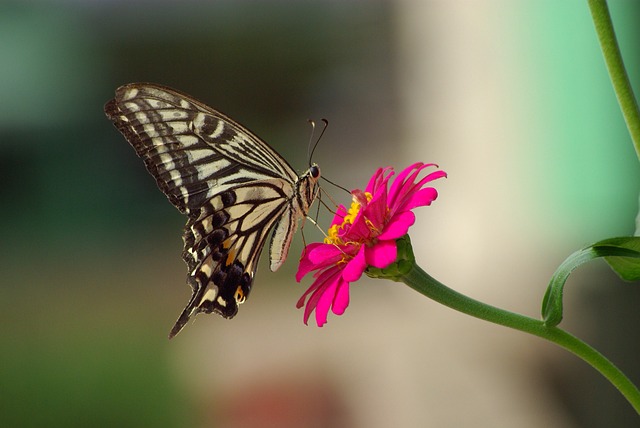
Label: farfalla